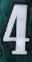
Number: 4